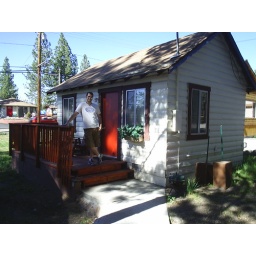
Josh posing in front of our 1 bedroom home